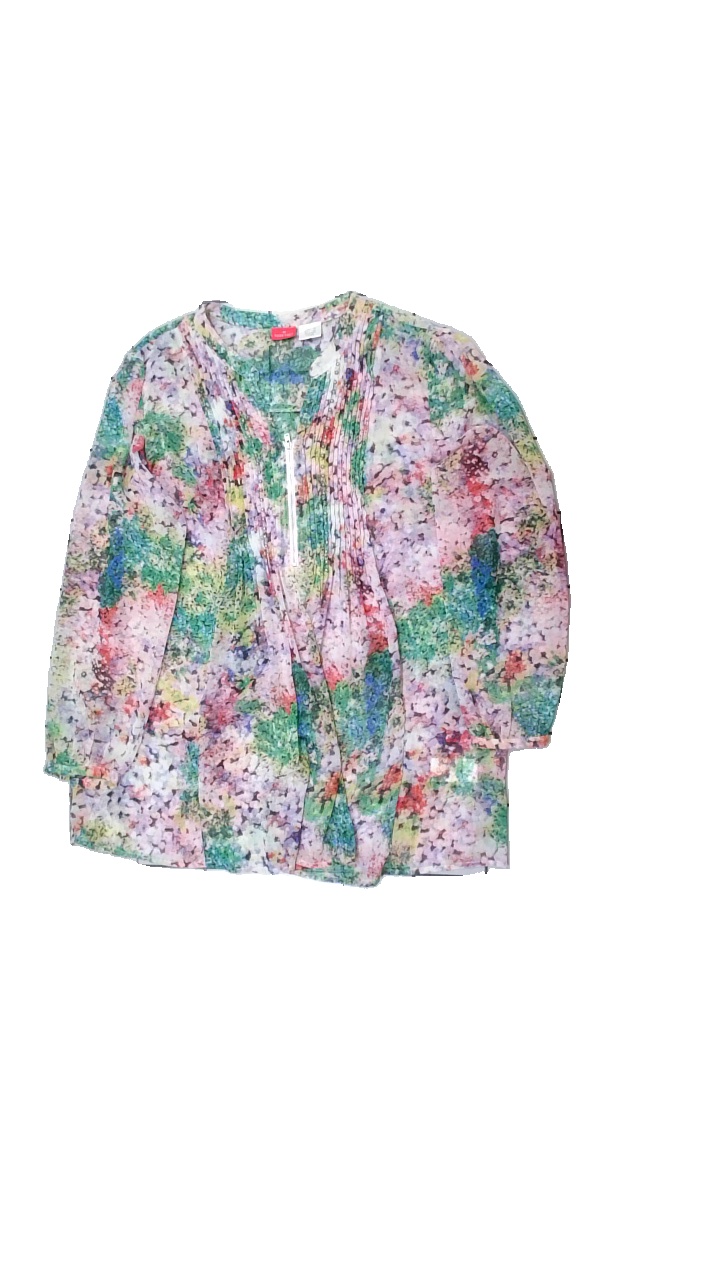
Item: Blouse (Ladies)
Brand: Together
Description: Genomskinlig blus med dragkedja och pärlor
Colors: Pink, Green, Yellow, Red, Blue, Grey
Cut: V-collar
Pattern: Other
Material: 100% polyester
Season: All
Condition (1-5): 5
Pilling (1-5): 5
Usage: Reuse
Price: <50